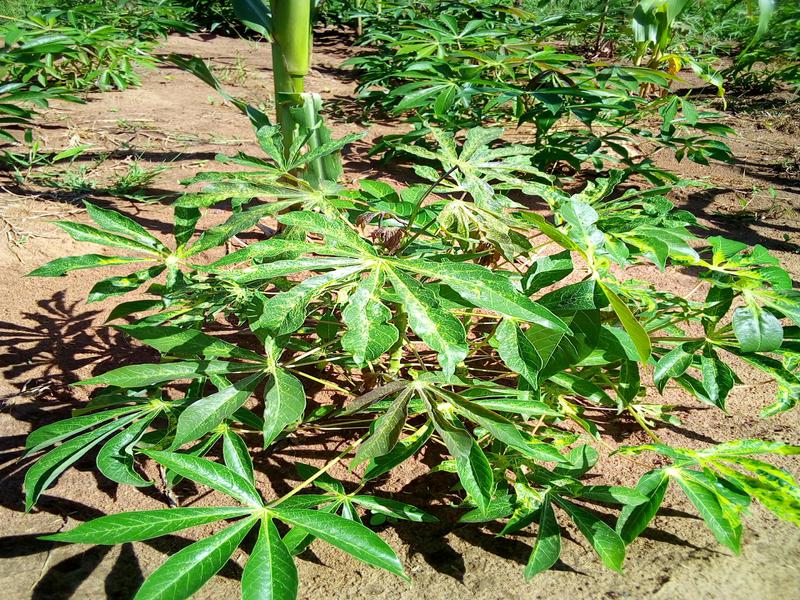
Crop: cassava
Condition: mosaic_disease